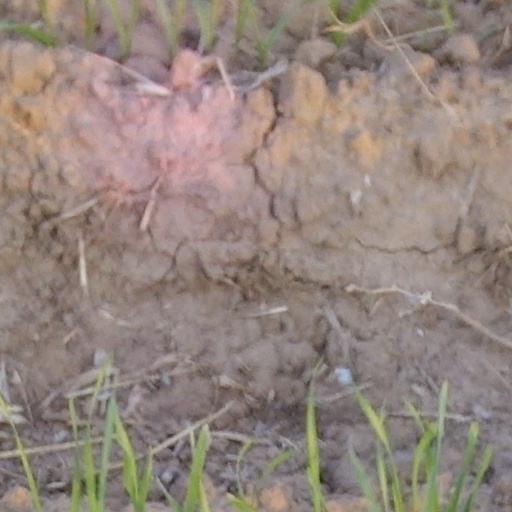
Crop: wheat